Kofun

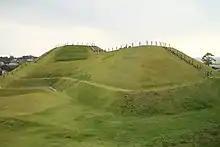
Ōyasuba Kofun, a Zenpō-kōhō-fun

Famous examples include Hokenoyama Kofun in the Makimuku ruins, dated to around 250 AD, and Nyotaizan Kofun.